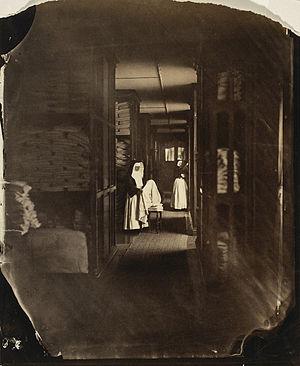
Asile impérial de Vincennes. La lingerie, épreuve à l'albumine argentique, 22,3 x 18,9 cm. Musée des beaux-arts du Canada (nº 32505). Acheté en 1968
Charles Nègre, né le 9 mai 1820 à Grasse où il est mort le 16 janvier 1880, est un artiste peintre, devenu photographe au début des années 1850.